John Yeamans

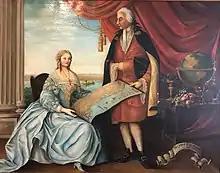
A portrait of Yeamans and his wife

Sir John Yeamans, 1st Baronet (bapt. 28 February 1611 – 1674) was an English colonial administrator and planter who served as Governor of Carolina from 1672 to 1674. Contemporary descriptions of Yeamans described him as "a pirate ashore."